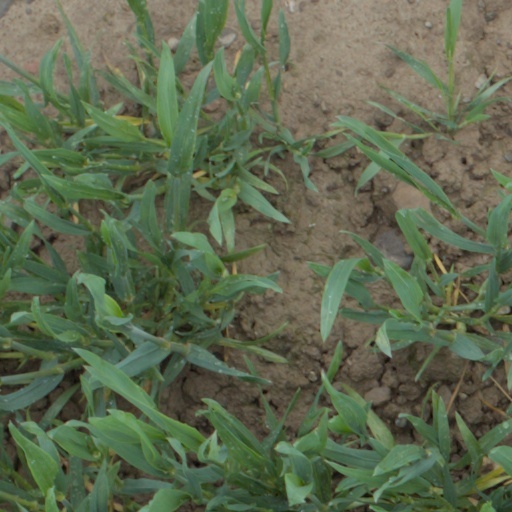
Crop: wheat